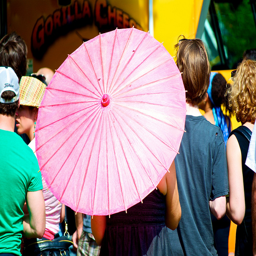
Woman's parasol in heavy pedestrian traffic at building entrance.
A woman with a pink umbrella stands amongst a crowd.
A  person in blue carrying a pink umbrella
A woman walking with a pink umbrella in a crowd.
A person walks holding a small pink umbrella.